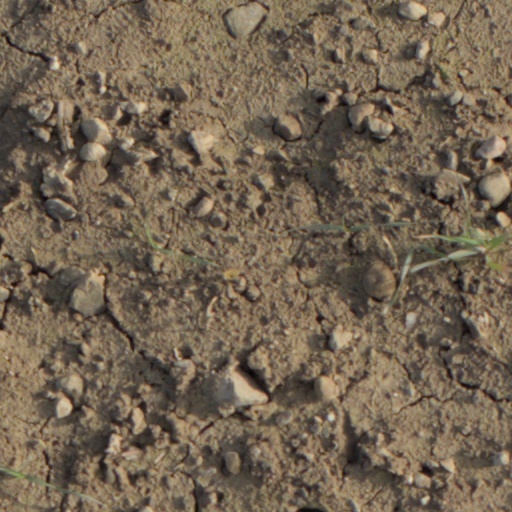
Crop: wheat